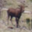
Label: deer